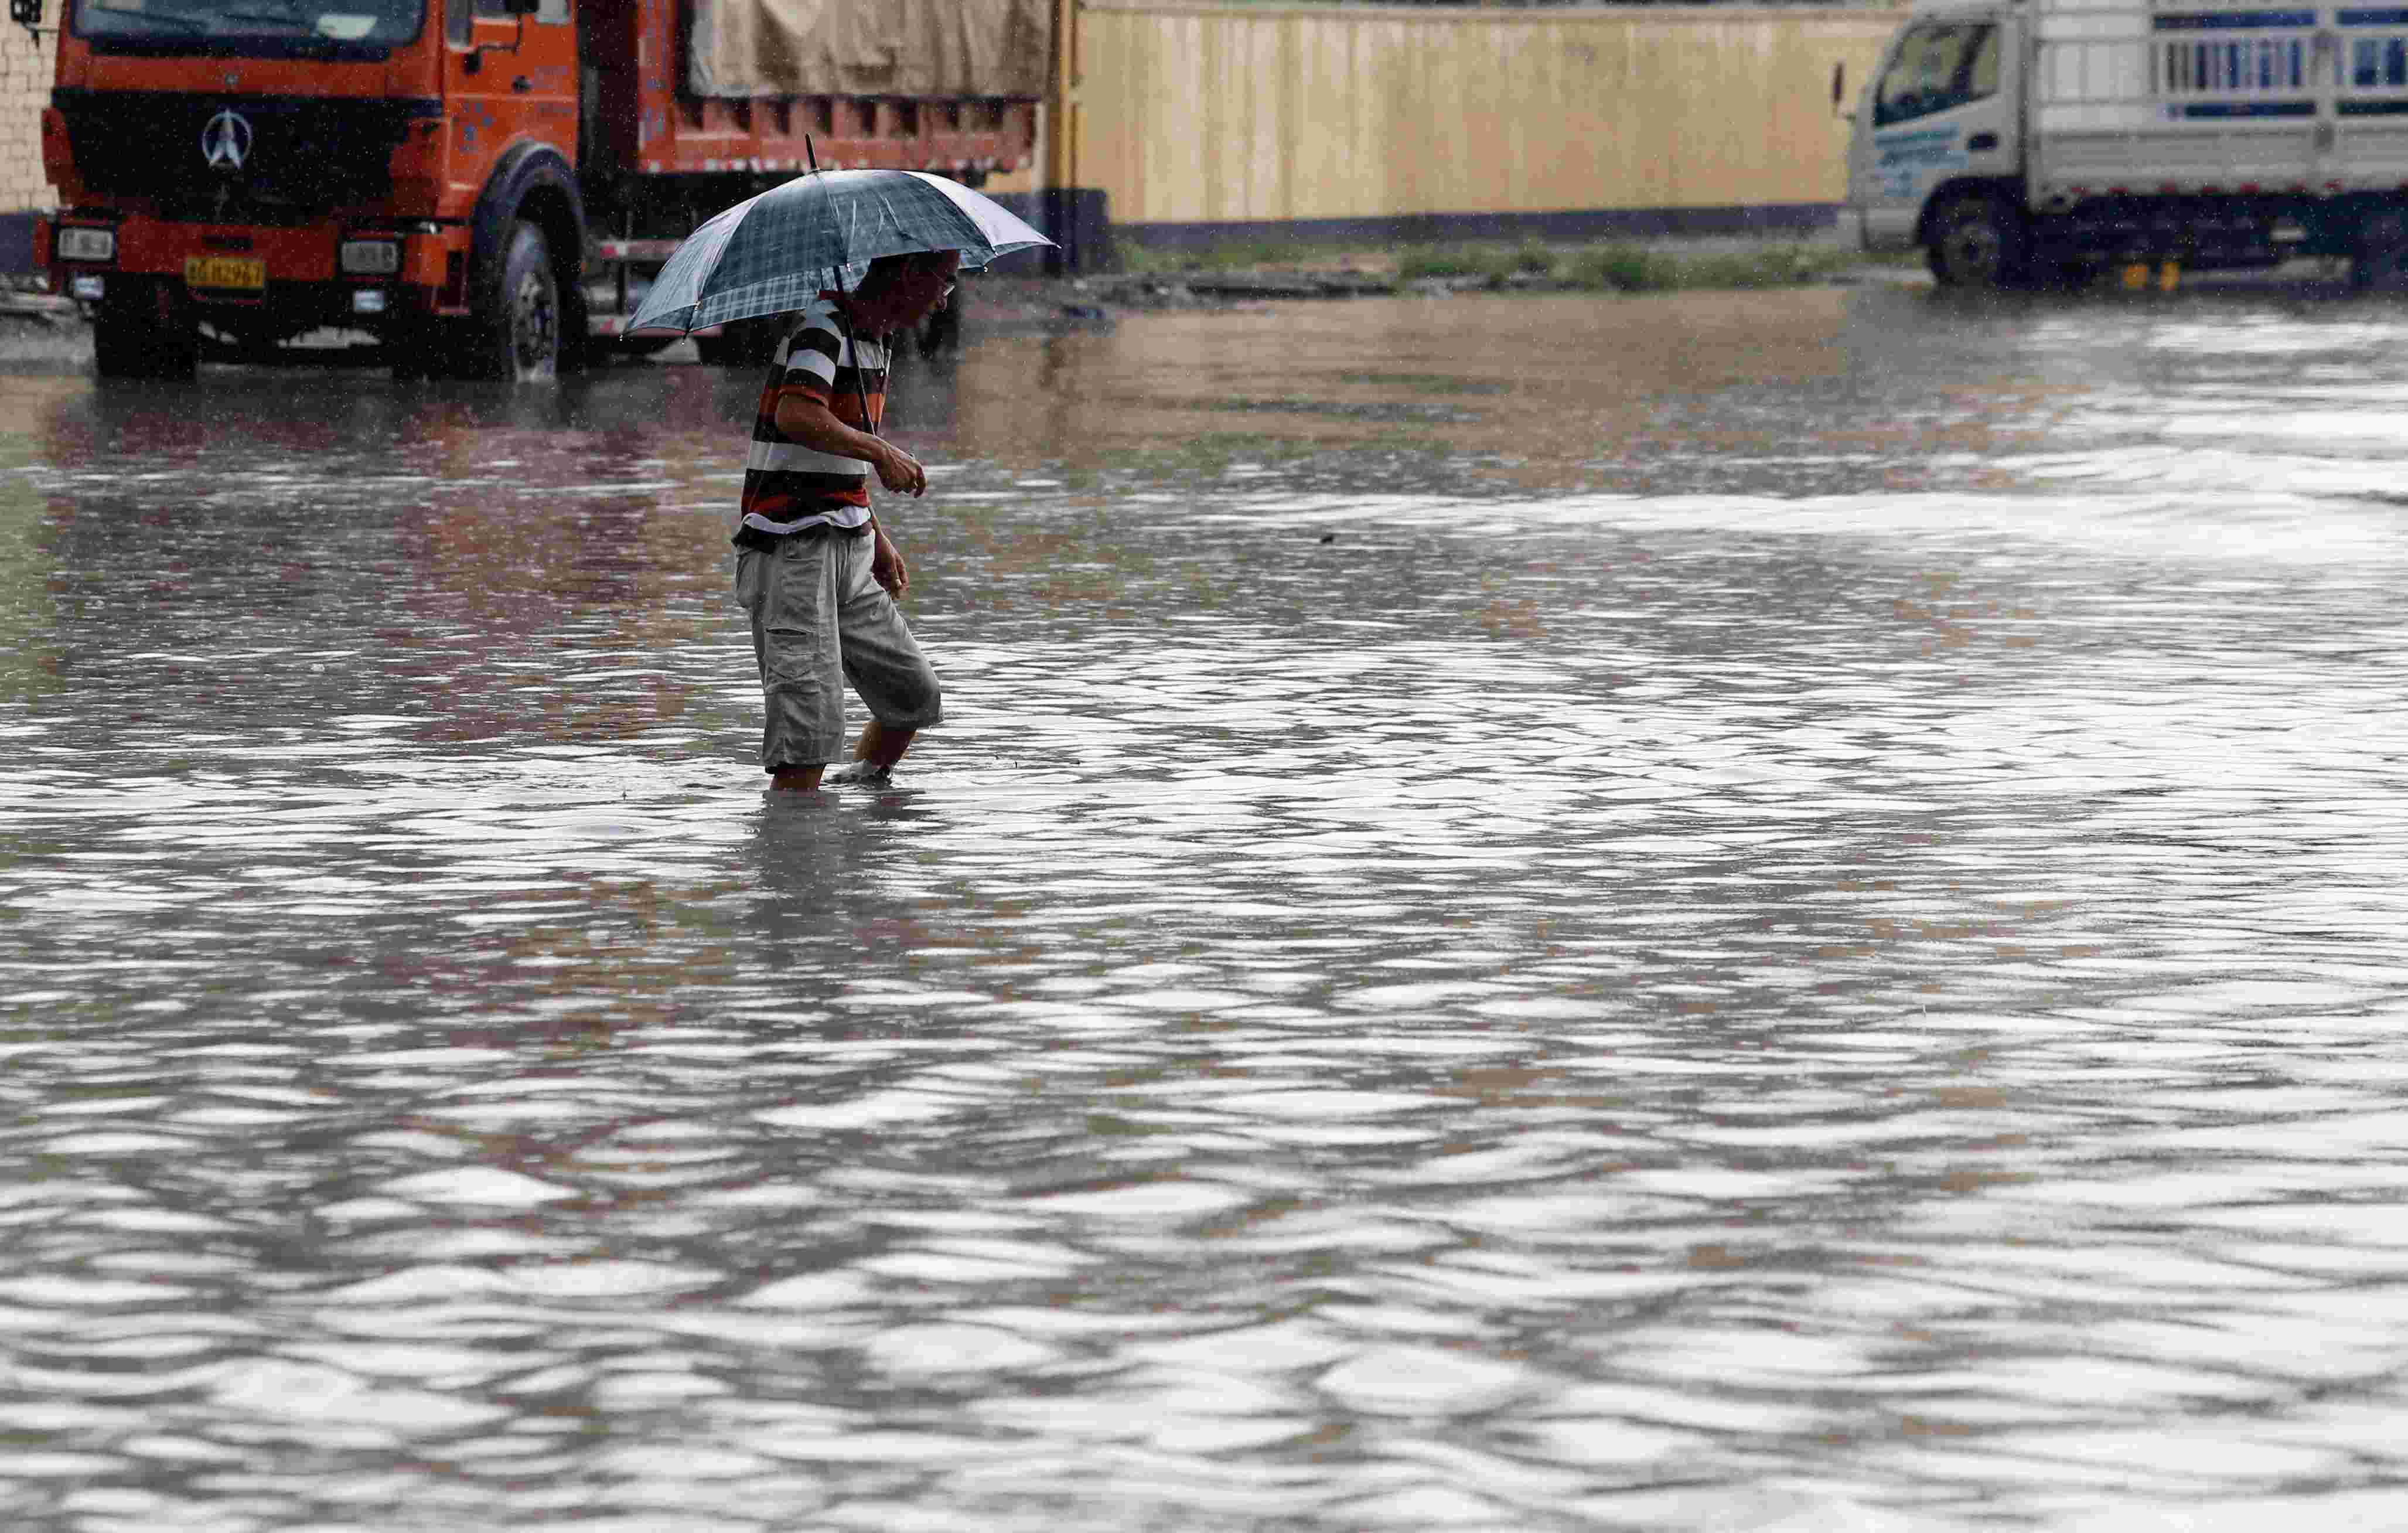
Weather: rain or strom